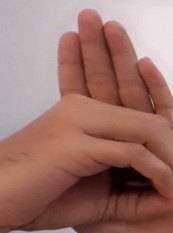
ASL sign: 0